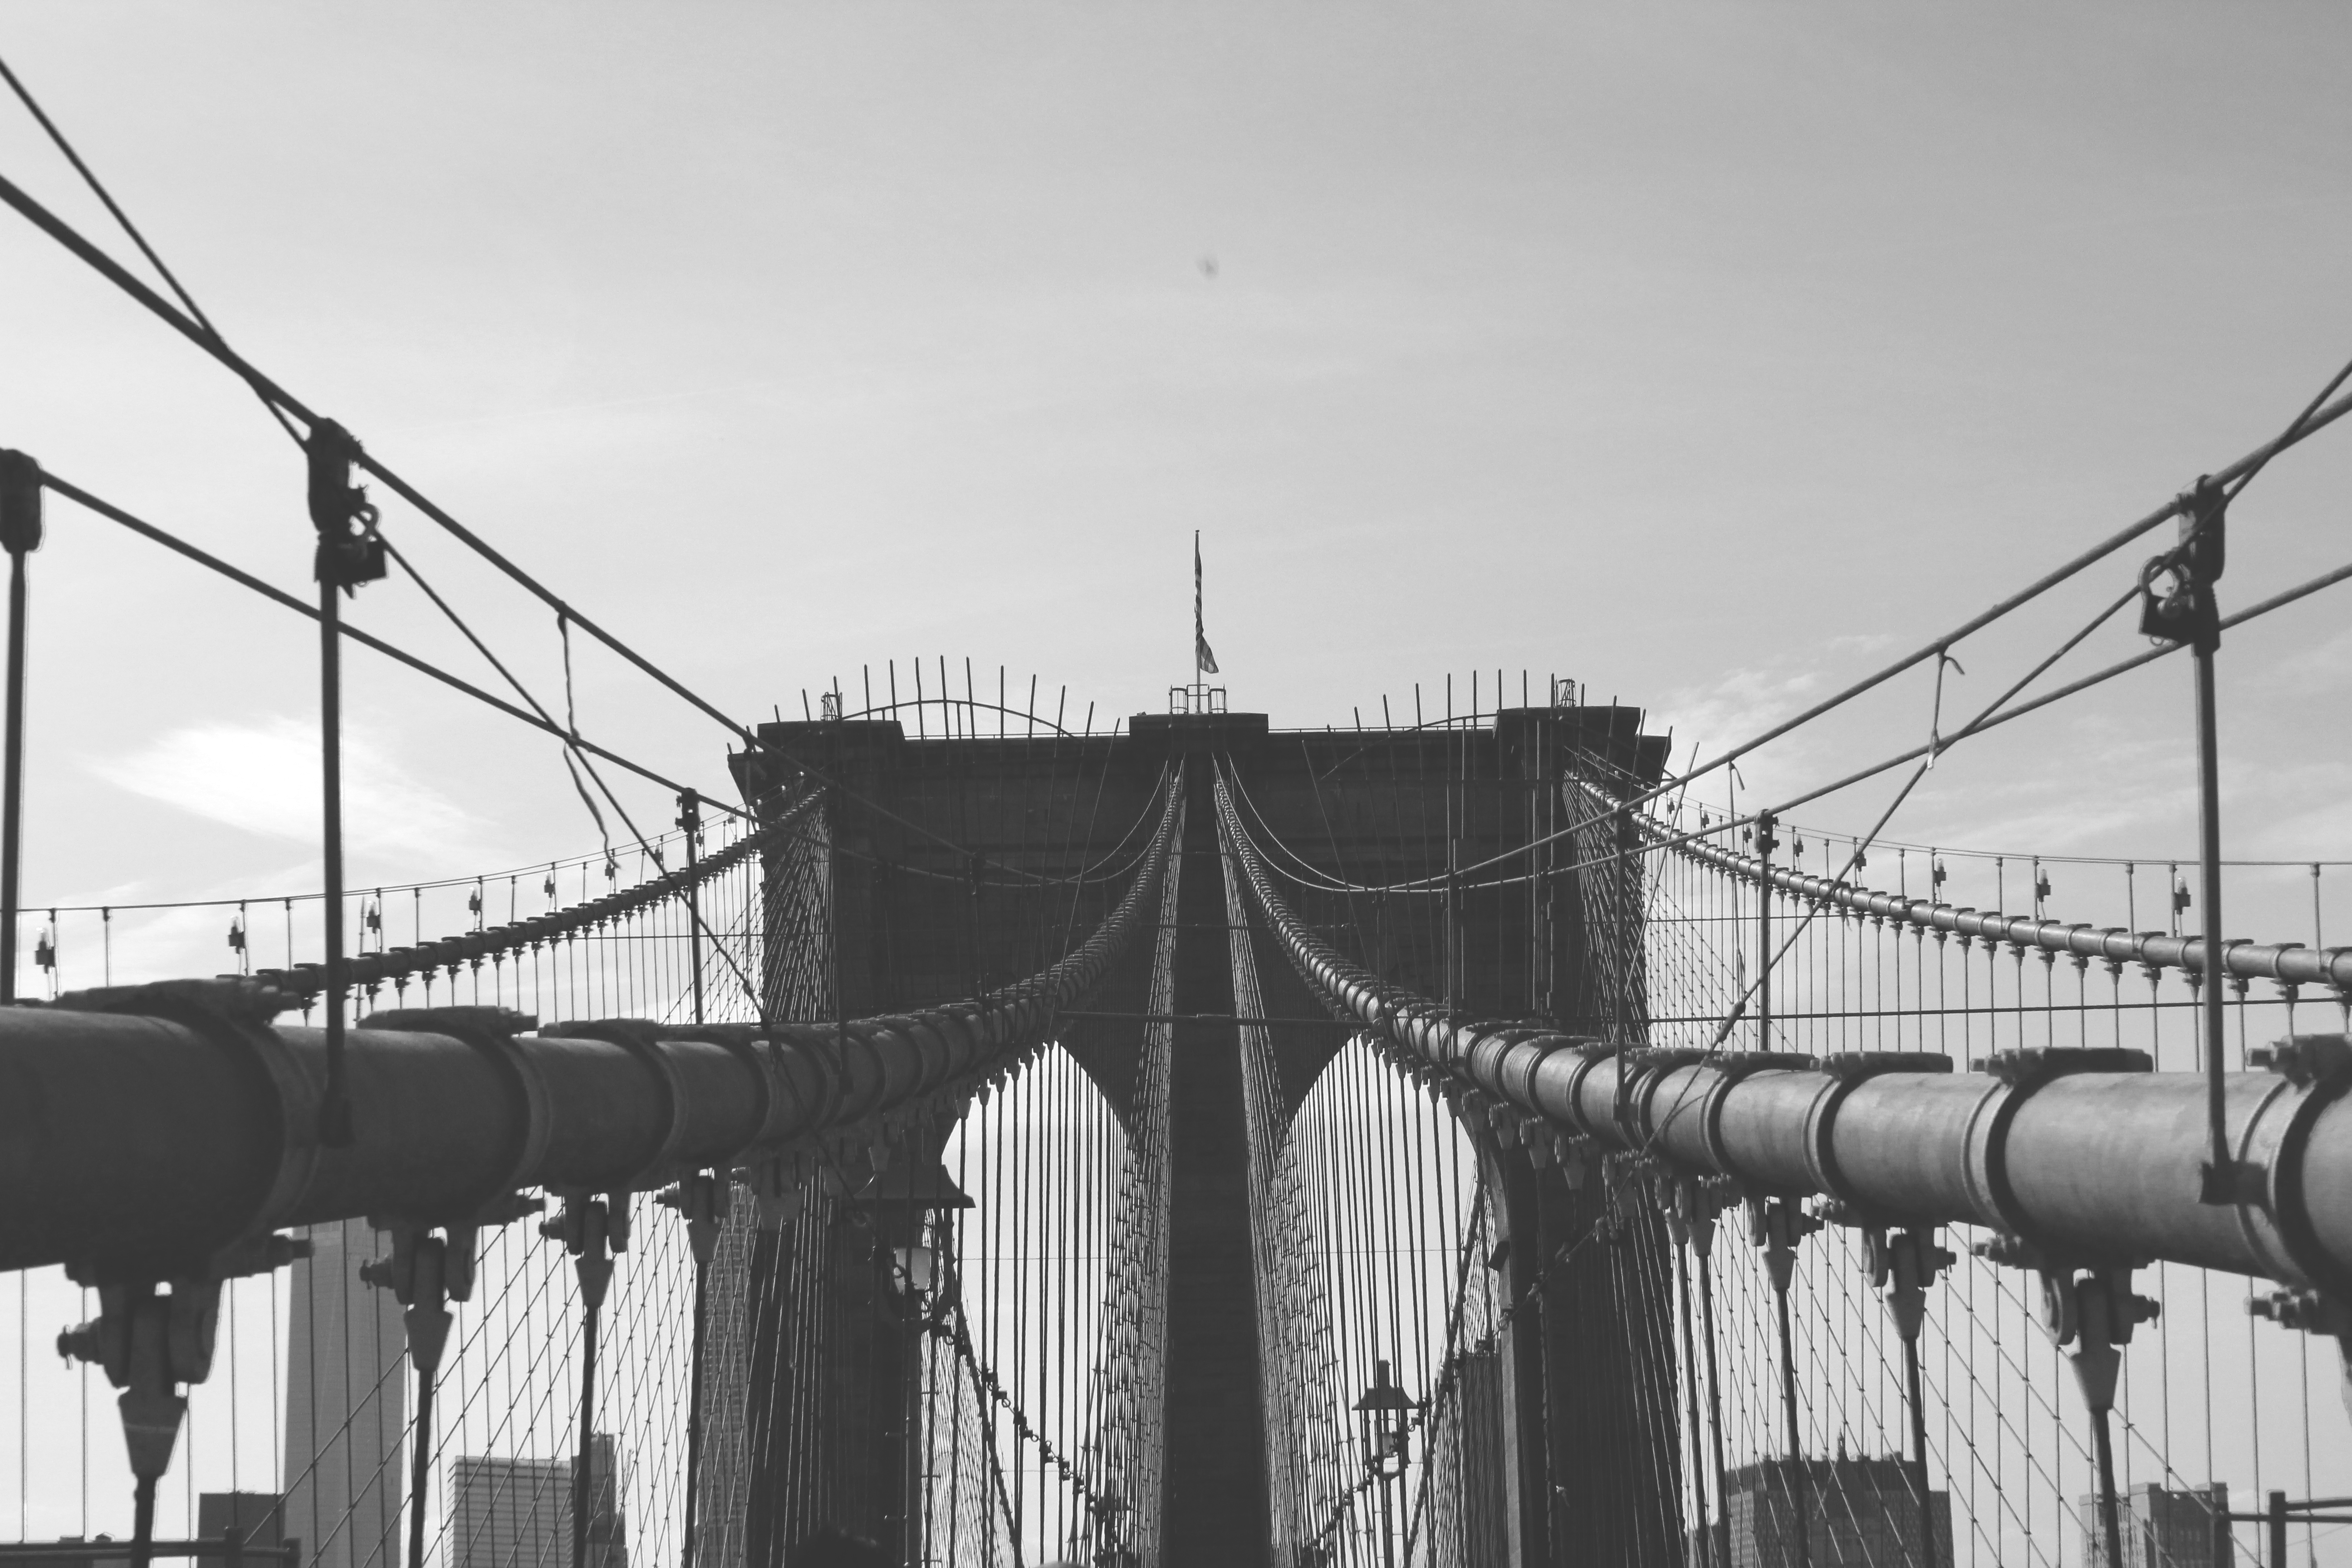
black and white, bridge, new york, suspension bridge, construction, vehicle, brooklyn bridge, mast, electricity, monochrome, symetry, steel cables, monochrome photography